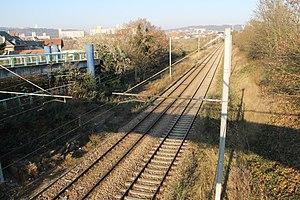
La ligne entre Rouen-Orléans et Petit-Quevilly
La ligne de Rouen-Gauche à Petit-Couronne est une ligne de chemin de fer française à écartement standard. Elle est située à l'intérieur de l’agglomération de Rouen. Desservant les quais et les établissements industriels de la rive gauche du port de Rouen, elle a subi les vicissitudes des guerres, des crises économiques et des aménagements portuaires. Aujourd'hui, bien que ses voies principales soient électrifiées, elle est largement sous-utilisée compte tenu à la fois du déclin du transport ferroviaire et de la désindustrialisation de sa zone de chalandise.